Brian Burston

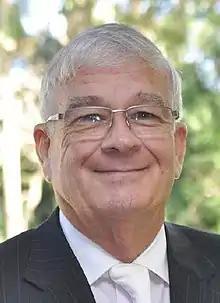

Brian Burston (born 25 February 1948) is a former Australian politician. He was a Senator for New South Wales from 2016 to 2019, originally representing One Nation. After falling out with party leader Pauline Hanson over company tax cuts, Burston left One Nation and joined businessman Clive Palmer's newly relaunched United Australia Party. Palmer announced Burston as the new parliamentary leader of the party on 18 June 2018, but Burston failed to win re-election at the 2019 federal election.